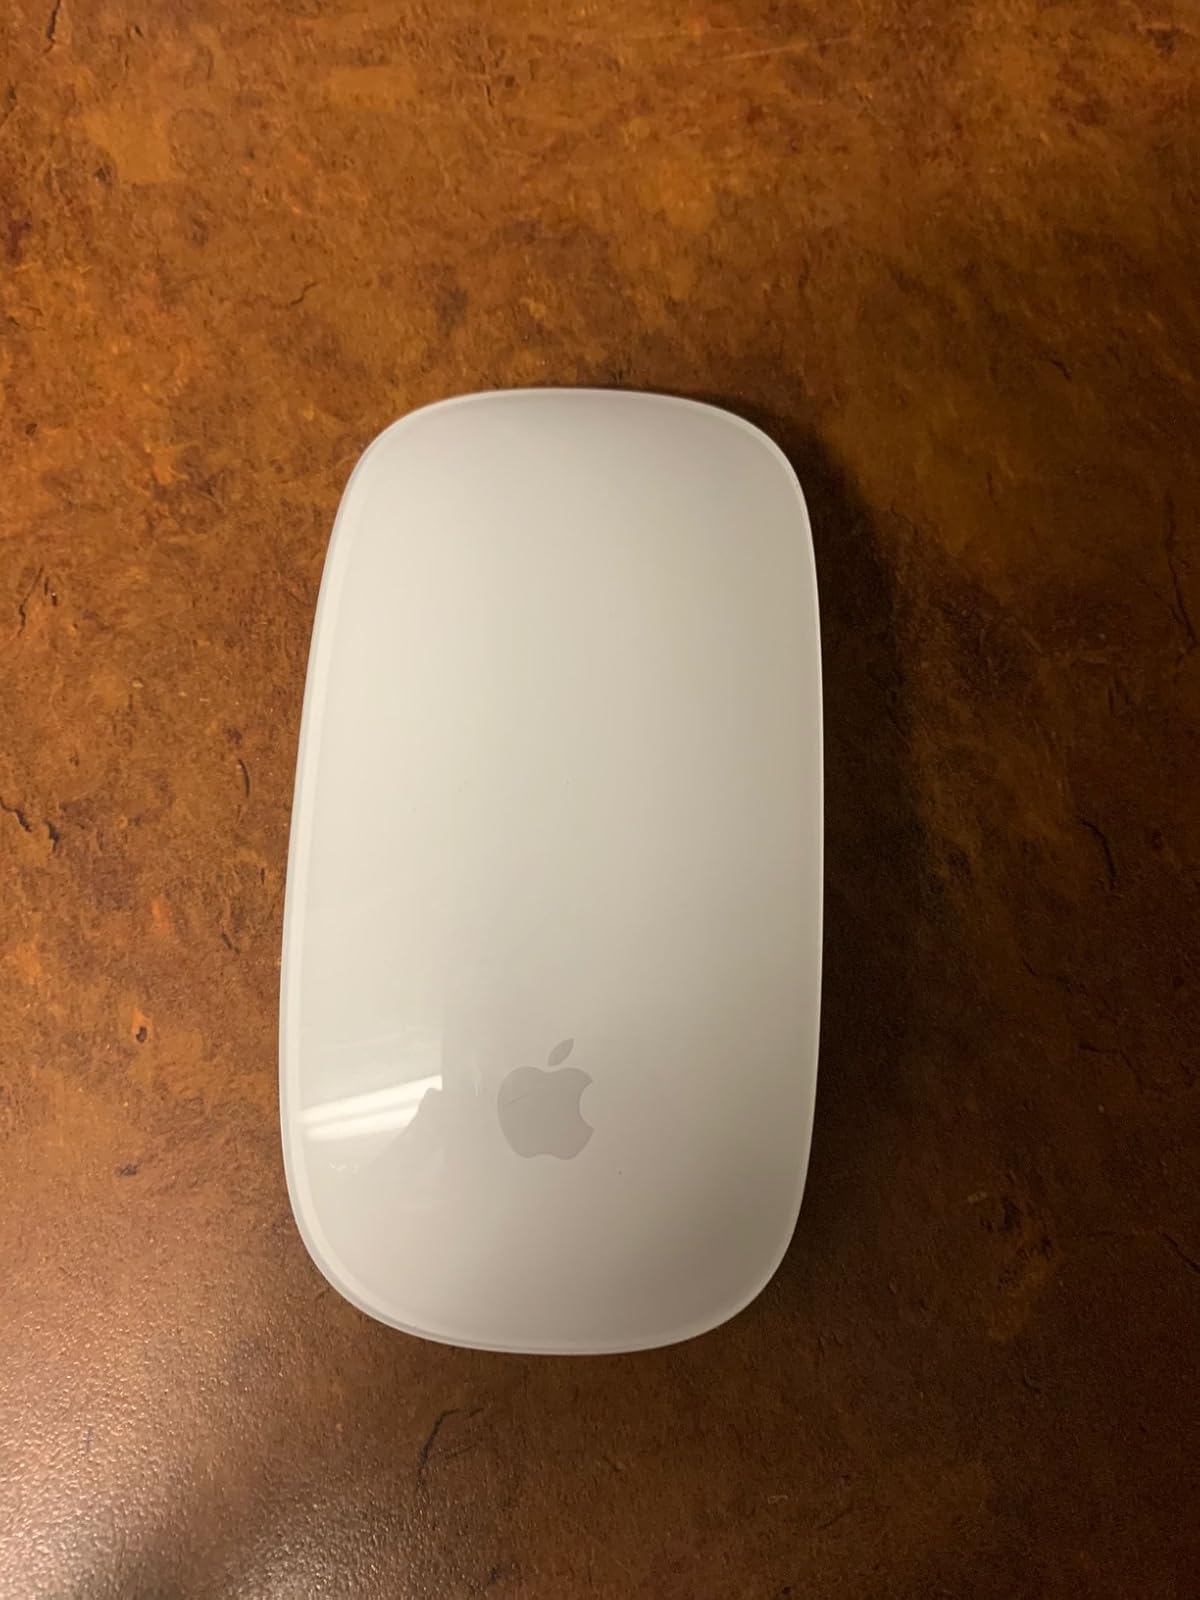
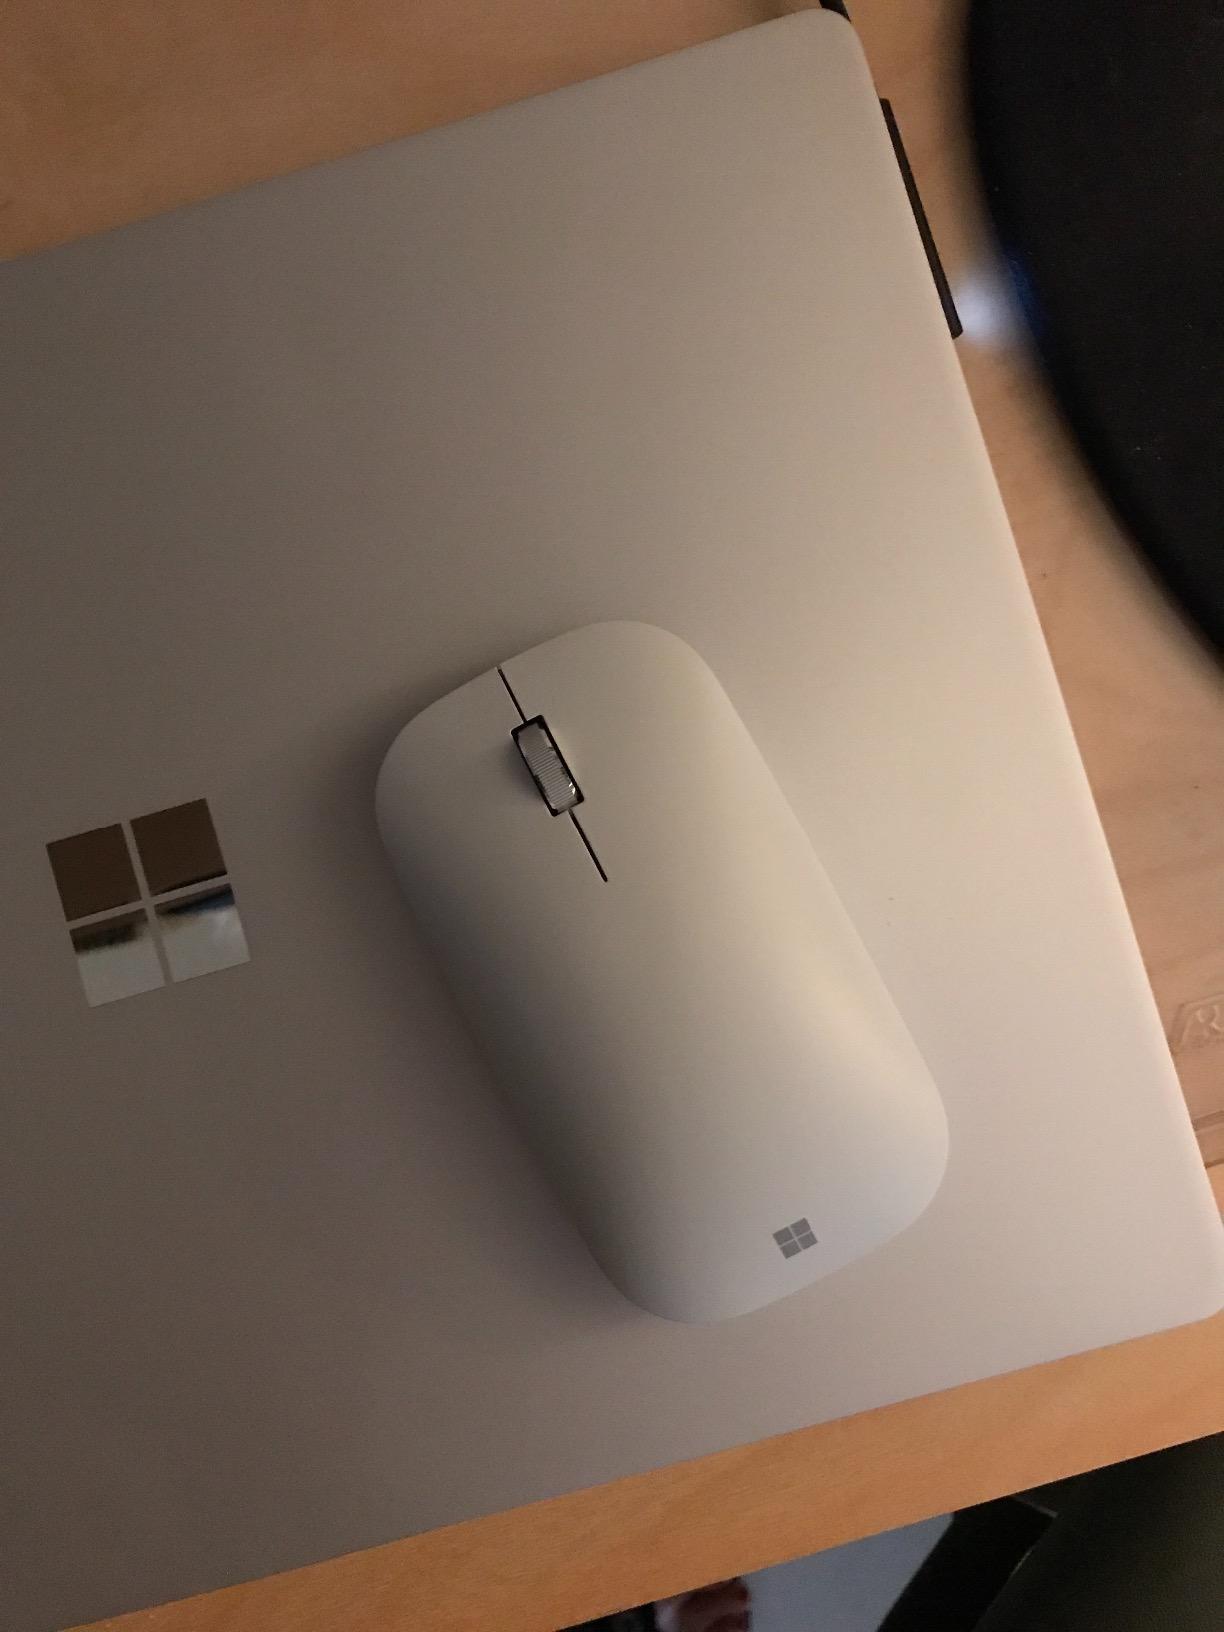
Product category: mouse
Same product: no